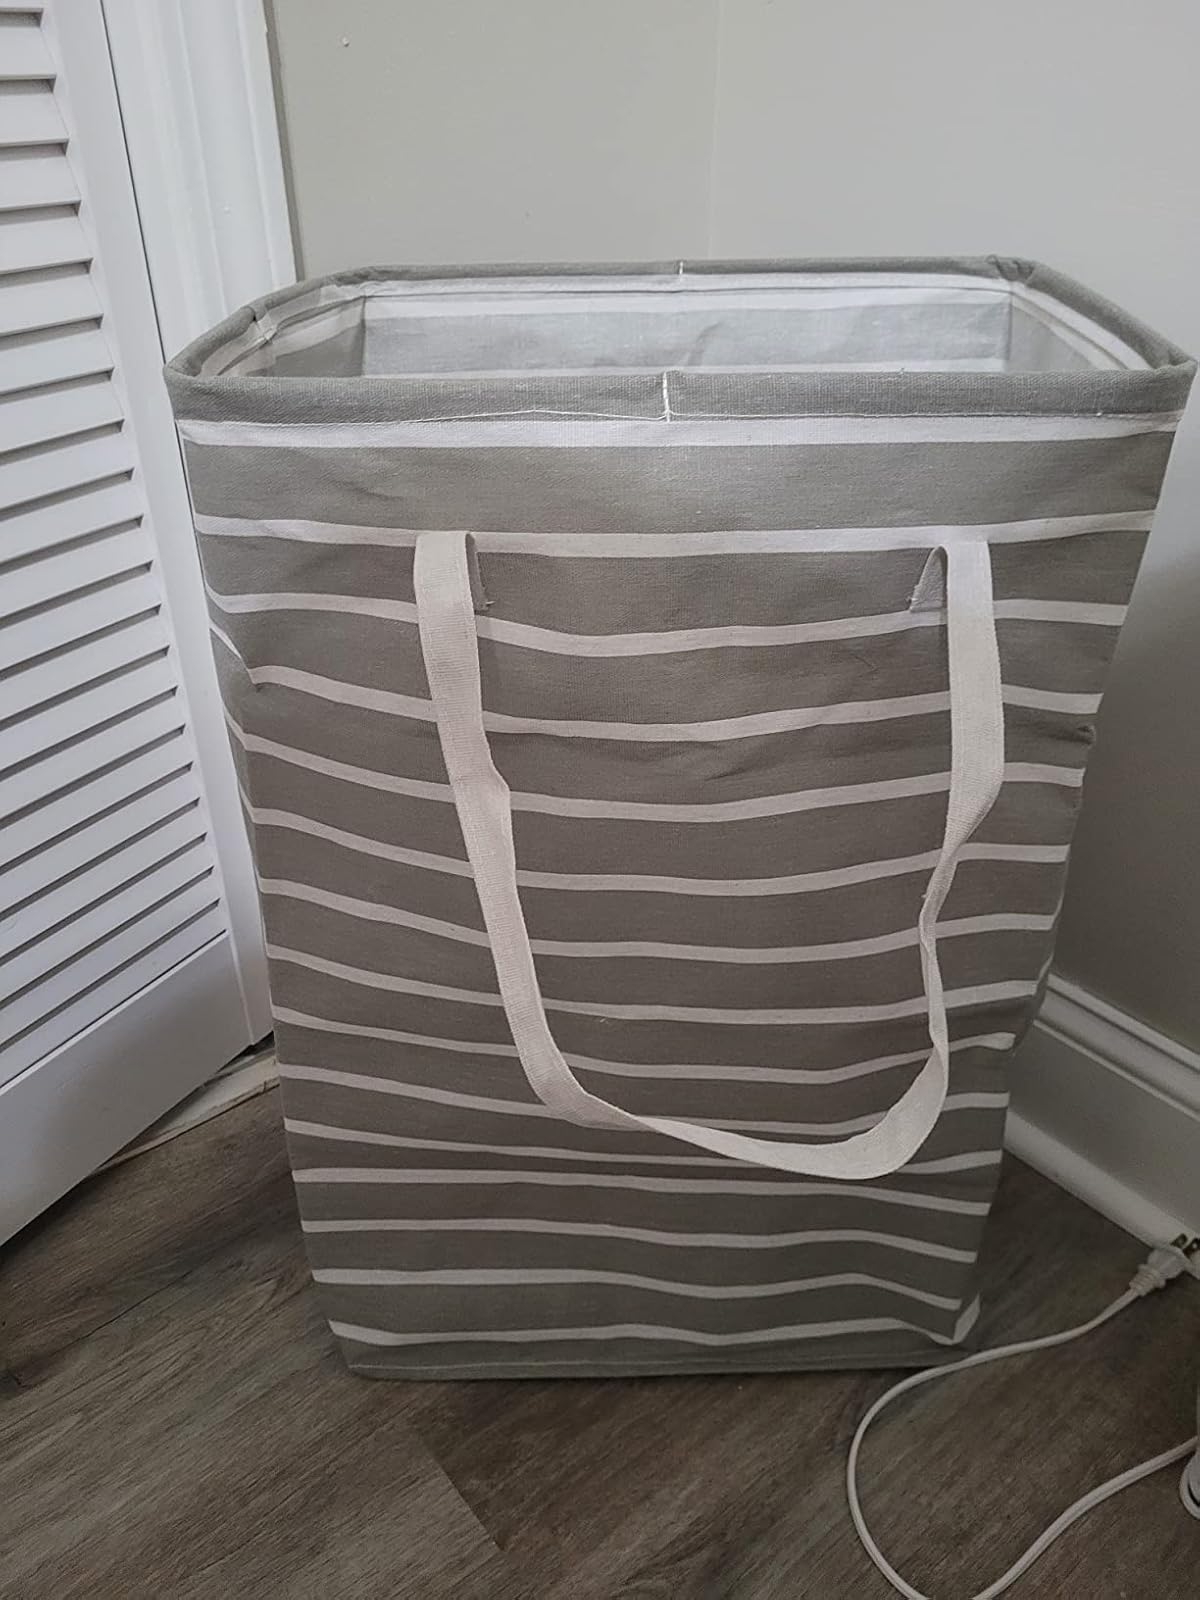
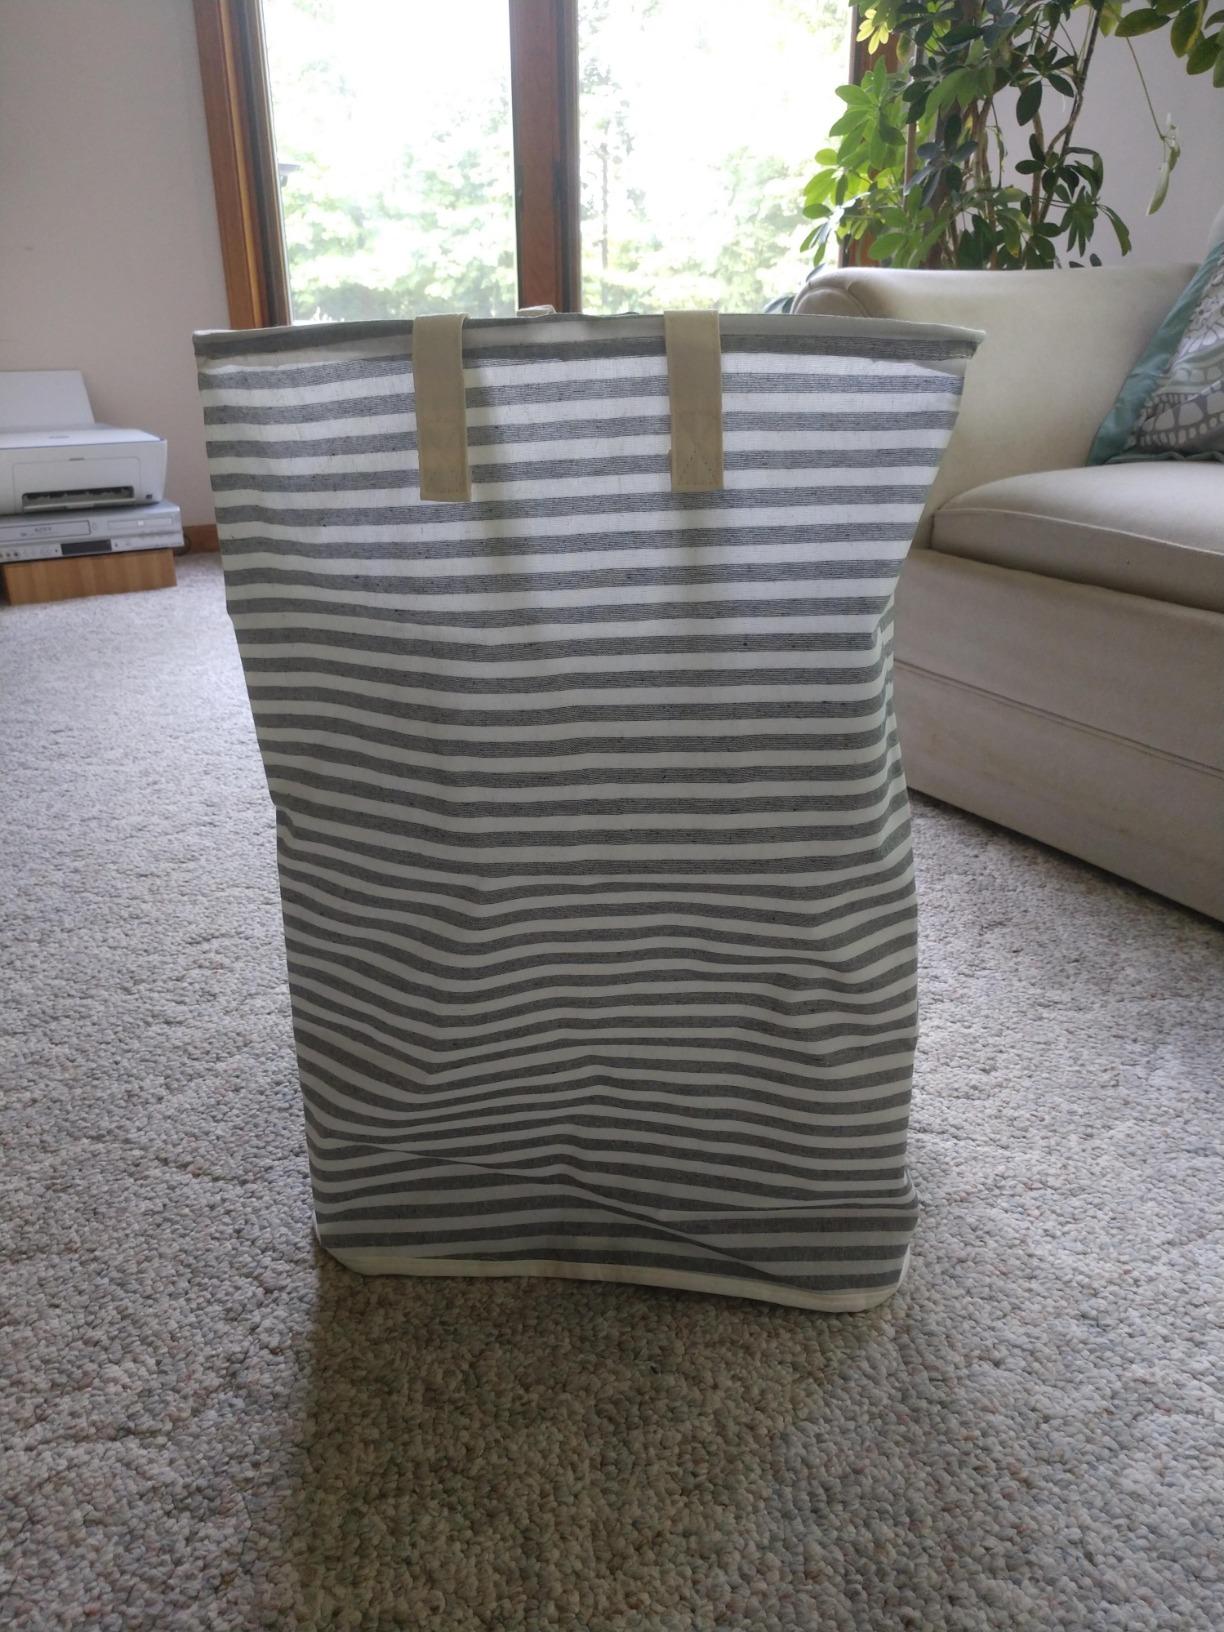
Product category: items_hamper
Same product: no